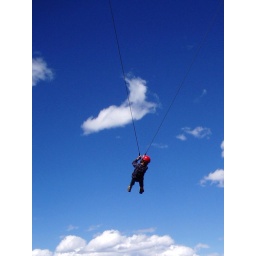
Swinging from 40 feet off the ground from the back of the climbing wall in the ropes course while attending Eco-Week